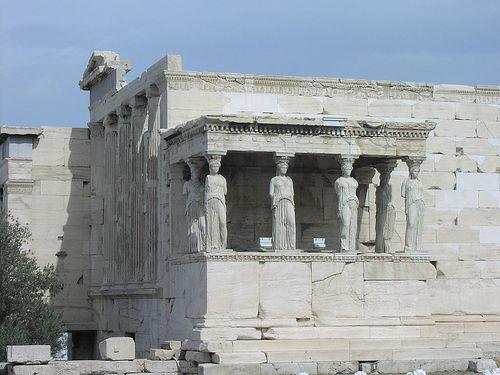
Weather: cloudy or overcast